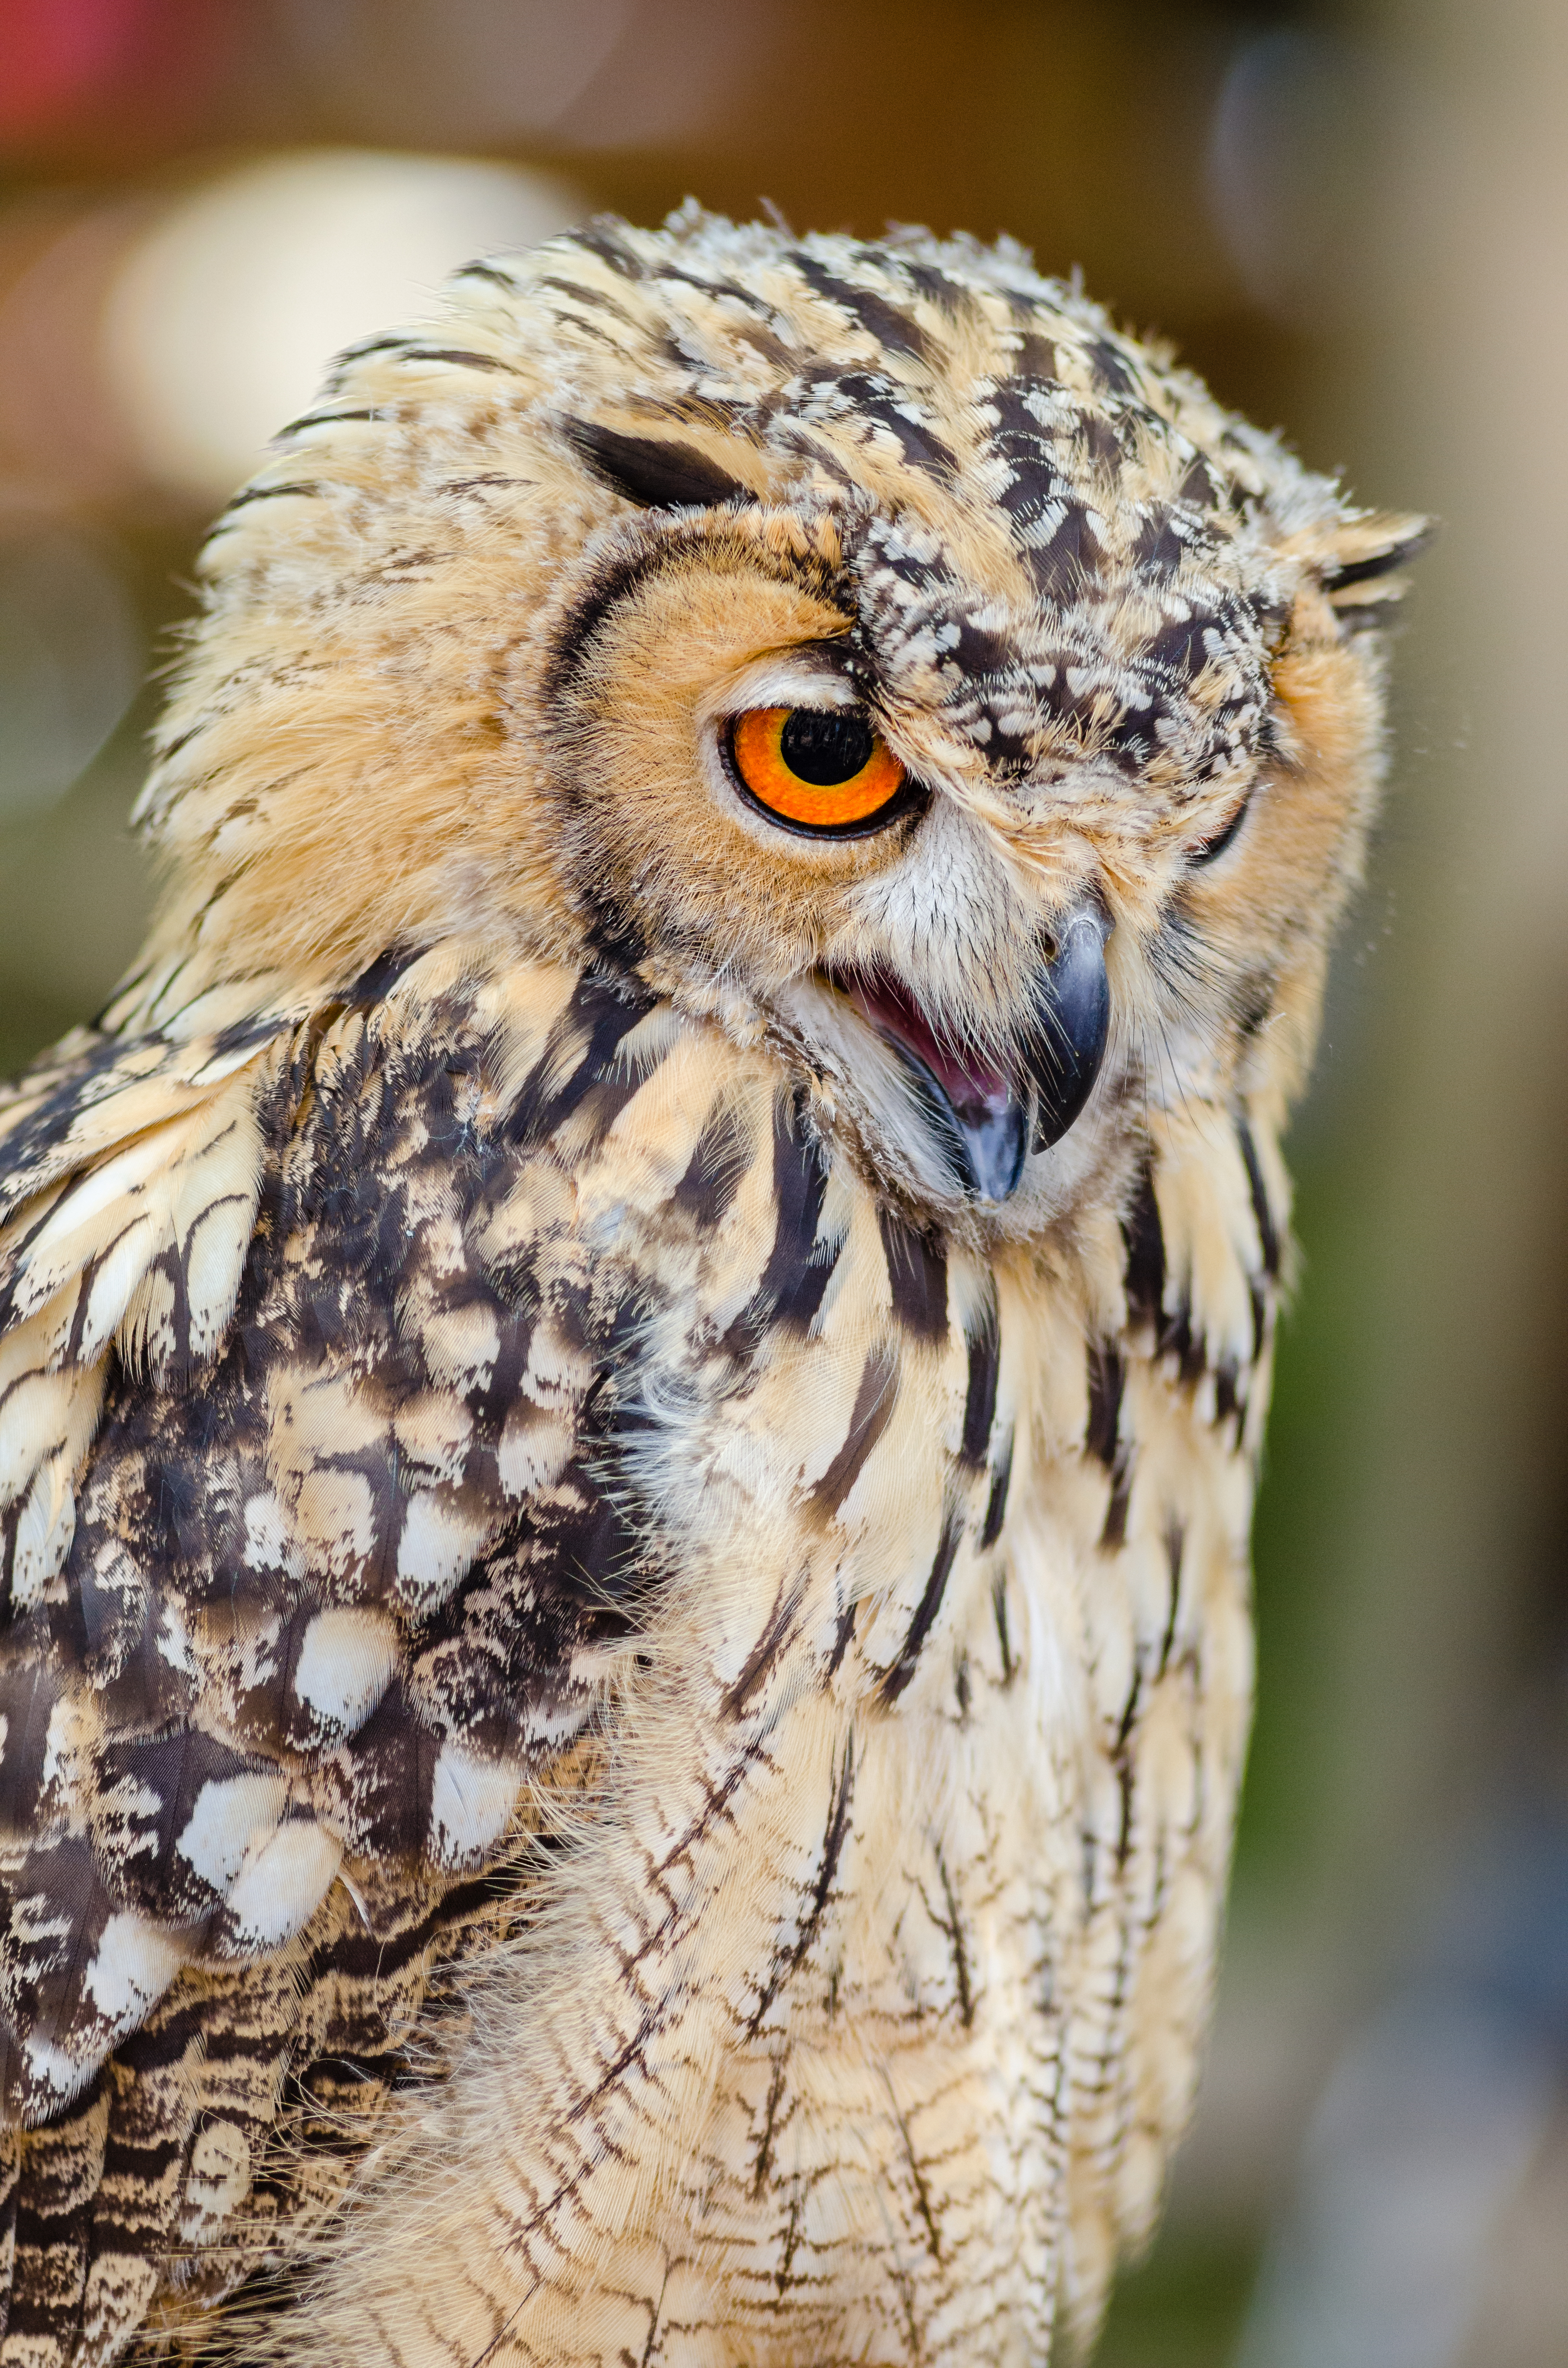
bird, wing, animal, wildlife, wild, portrait, beak, owl, avian, fauna, plumage, bird of prey, close up, outdoors, feathers, vertebrate, hunter